Land Rover Defender

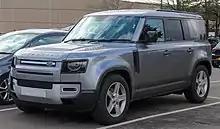
2020 Land Rover Defender

The need for total replacement of the Defender has been brought about by 2015's new European regulations regarding crash safety for pedestrians (Euro NCAP) that render the Defender's design obsolete. The Defender also did not meet U.S. safety requirements after 1997 and since then Land Rover offered U.S. buyers the more luxurious LR2 (Freelander) and LR4 (Discovery) and Range Rover instead.